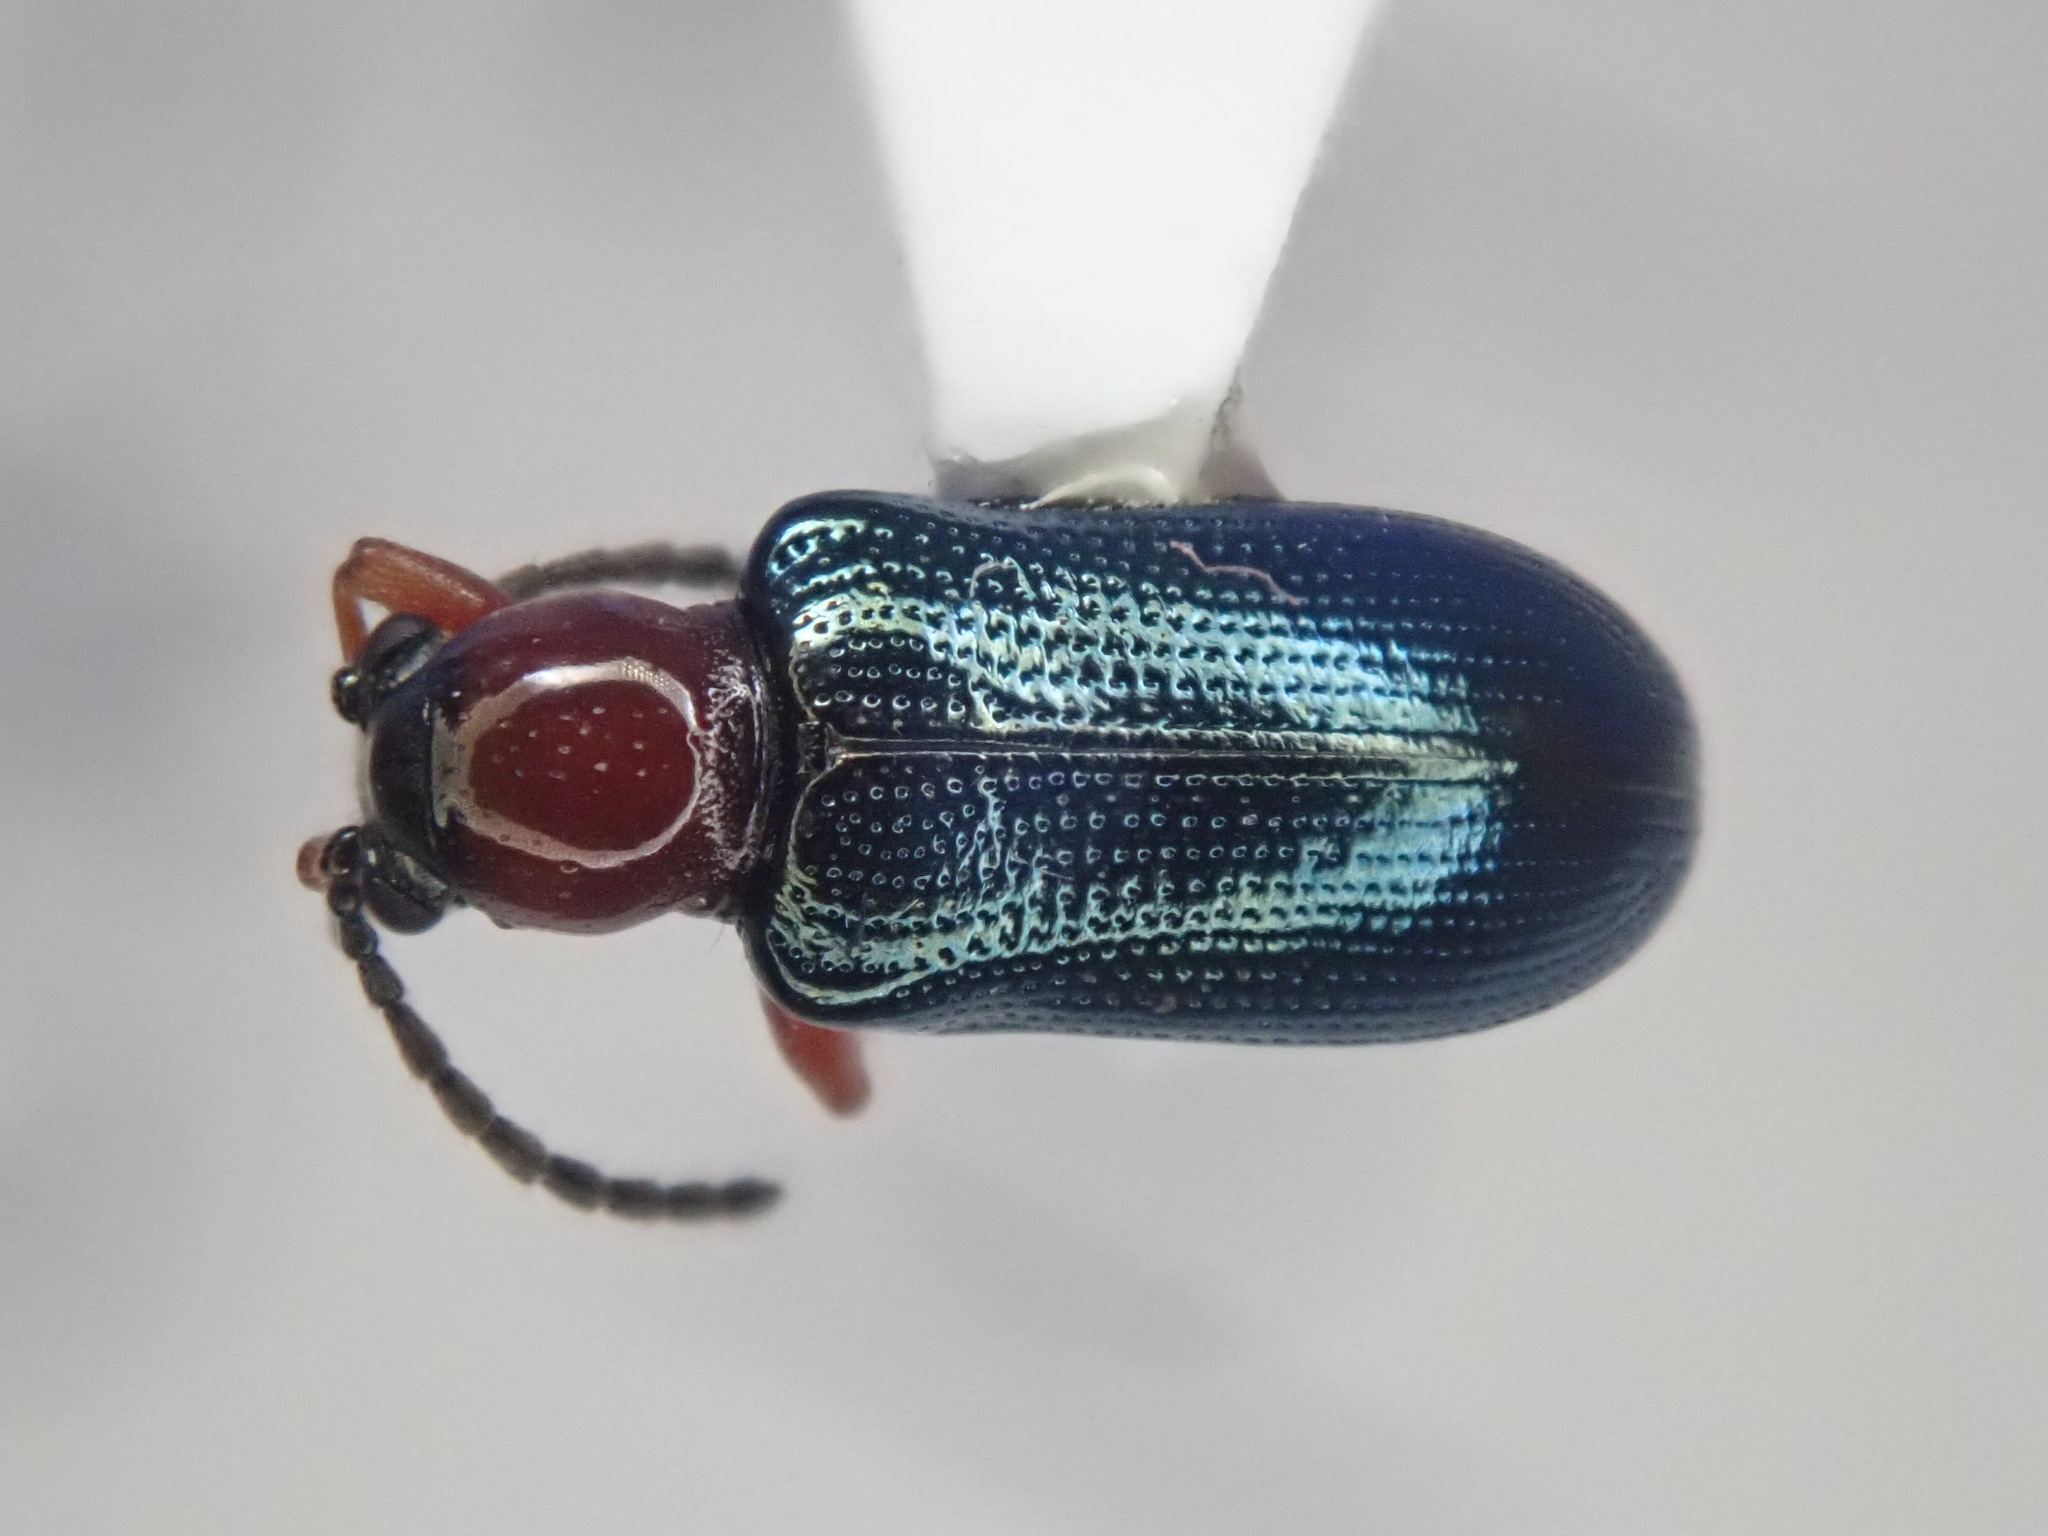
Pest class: cereal_leaf_beetle